WFXT

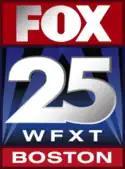
WFXT's logo from July 2006 to October 26, 2015, using a logo format also used at other Fox-owned television stations. The "25" in this logo had been used from September 22, 1997, to October 26, 2015.

At one point in 2006, the station was "tentatively planning" to carry programming from News Corporation-owned MyNetworkTV (a sister network to Fox) on weekdays from 1 to 3 p.m. if the new network was unable to find an affiliate in the Boston market. On July 21, 2006, News Corporation announced that Derry, New Hampshire–based WZMY-TV (channel 50, now WWJE-DT) would become the market's MyNetworkTV affiliate when the network began operations on September 5, 2006. Channel 50 ended its affiliation with MyNetworkTV in September 2011, shortly after changing call letters to WBIN-TV; WSBK (a CBS-owned sister station to WBZ-TV that had shunned the network at its formation) took over the affiliation at that time. Before MyNetworkTV became a programming service consisting solely of reruns, WFXT occasionally promoted that network's programming.